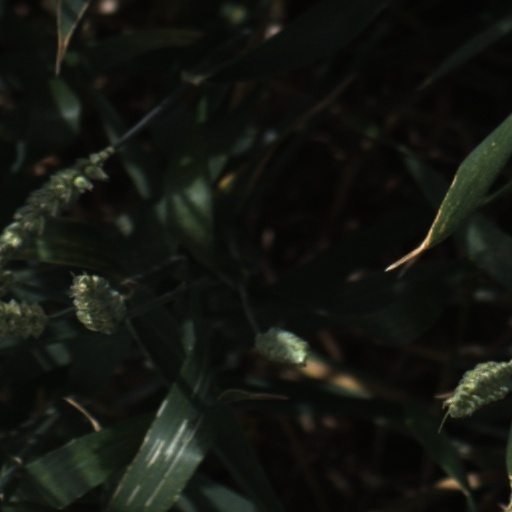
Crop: wheat